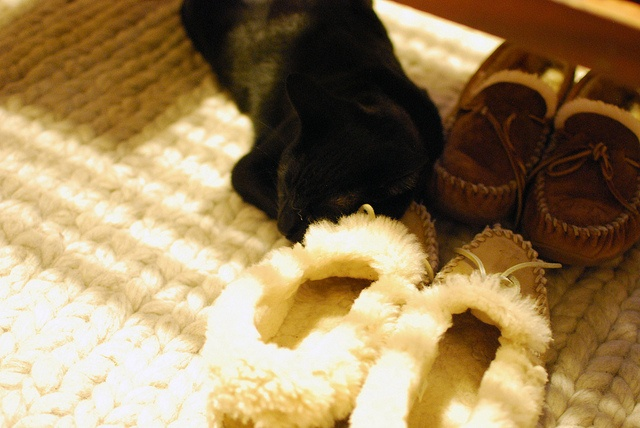
a close up of a cat laying on a pair of shoes
A black cat laying by two pairs of slippers on carpet.
A very cute cat laying near some shoes.
A animal and a couple pairs of shoes on the ground.
A cat sleeping on a pair of fuzzy slippers.